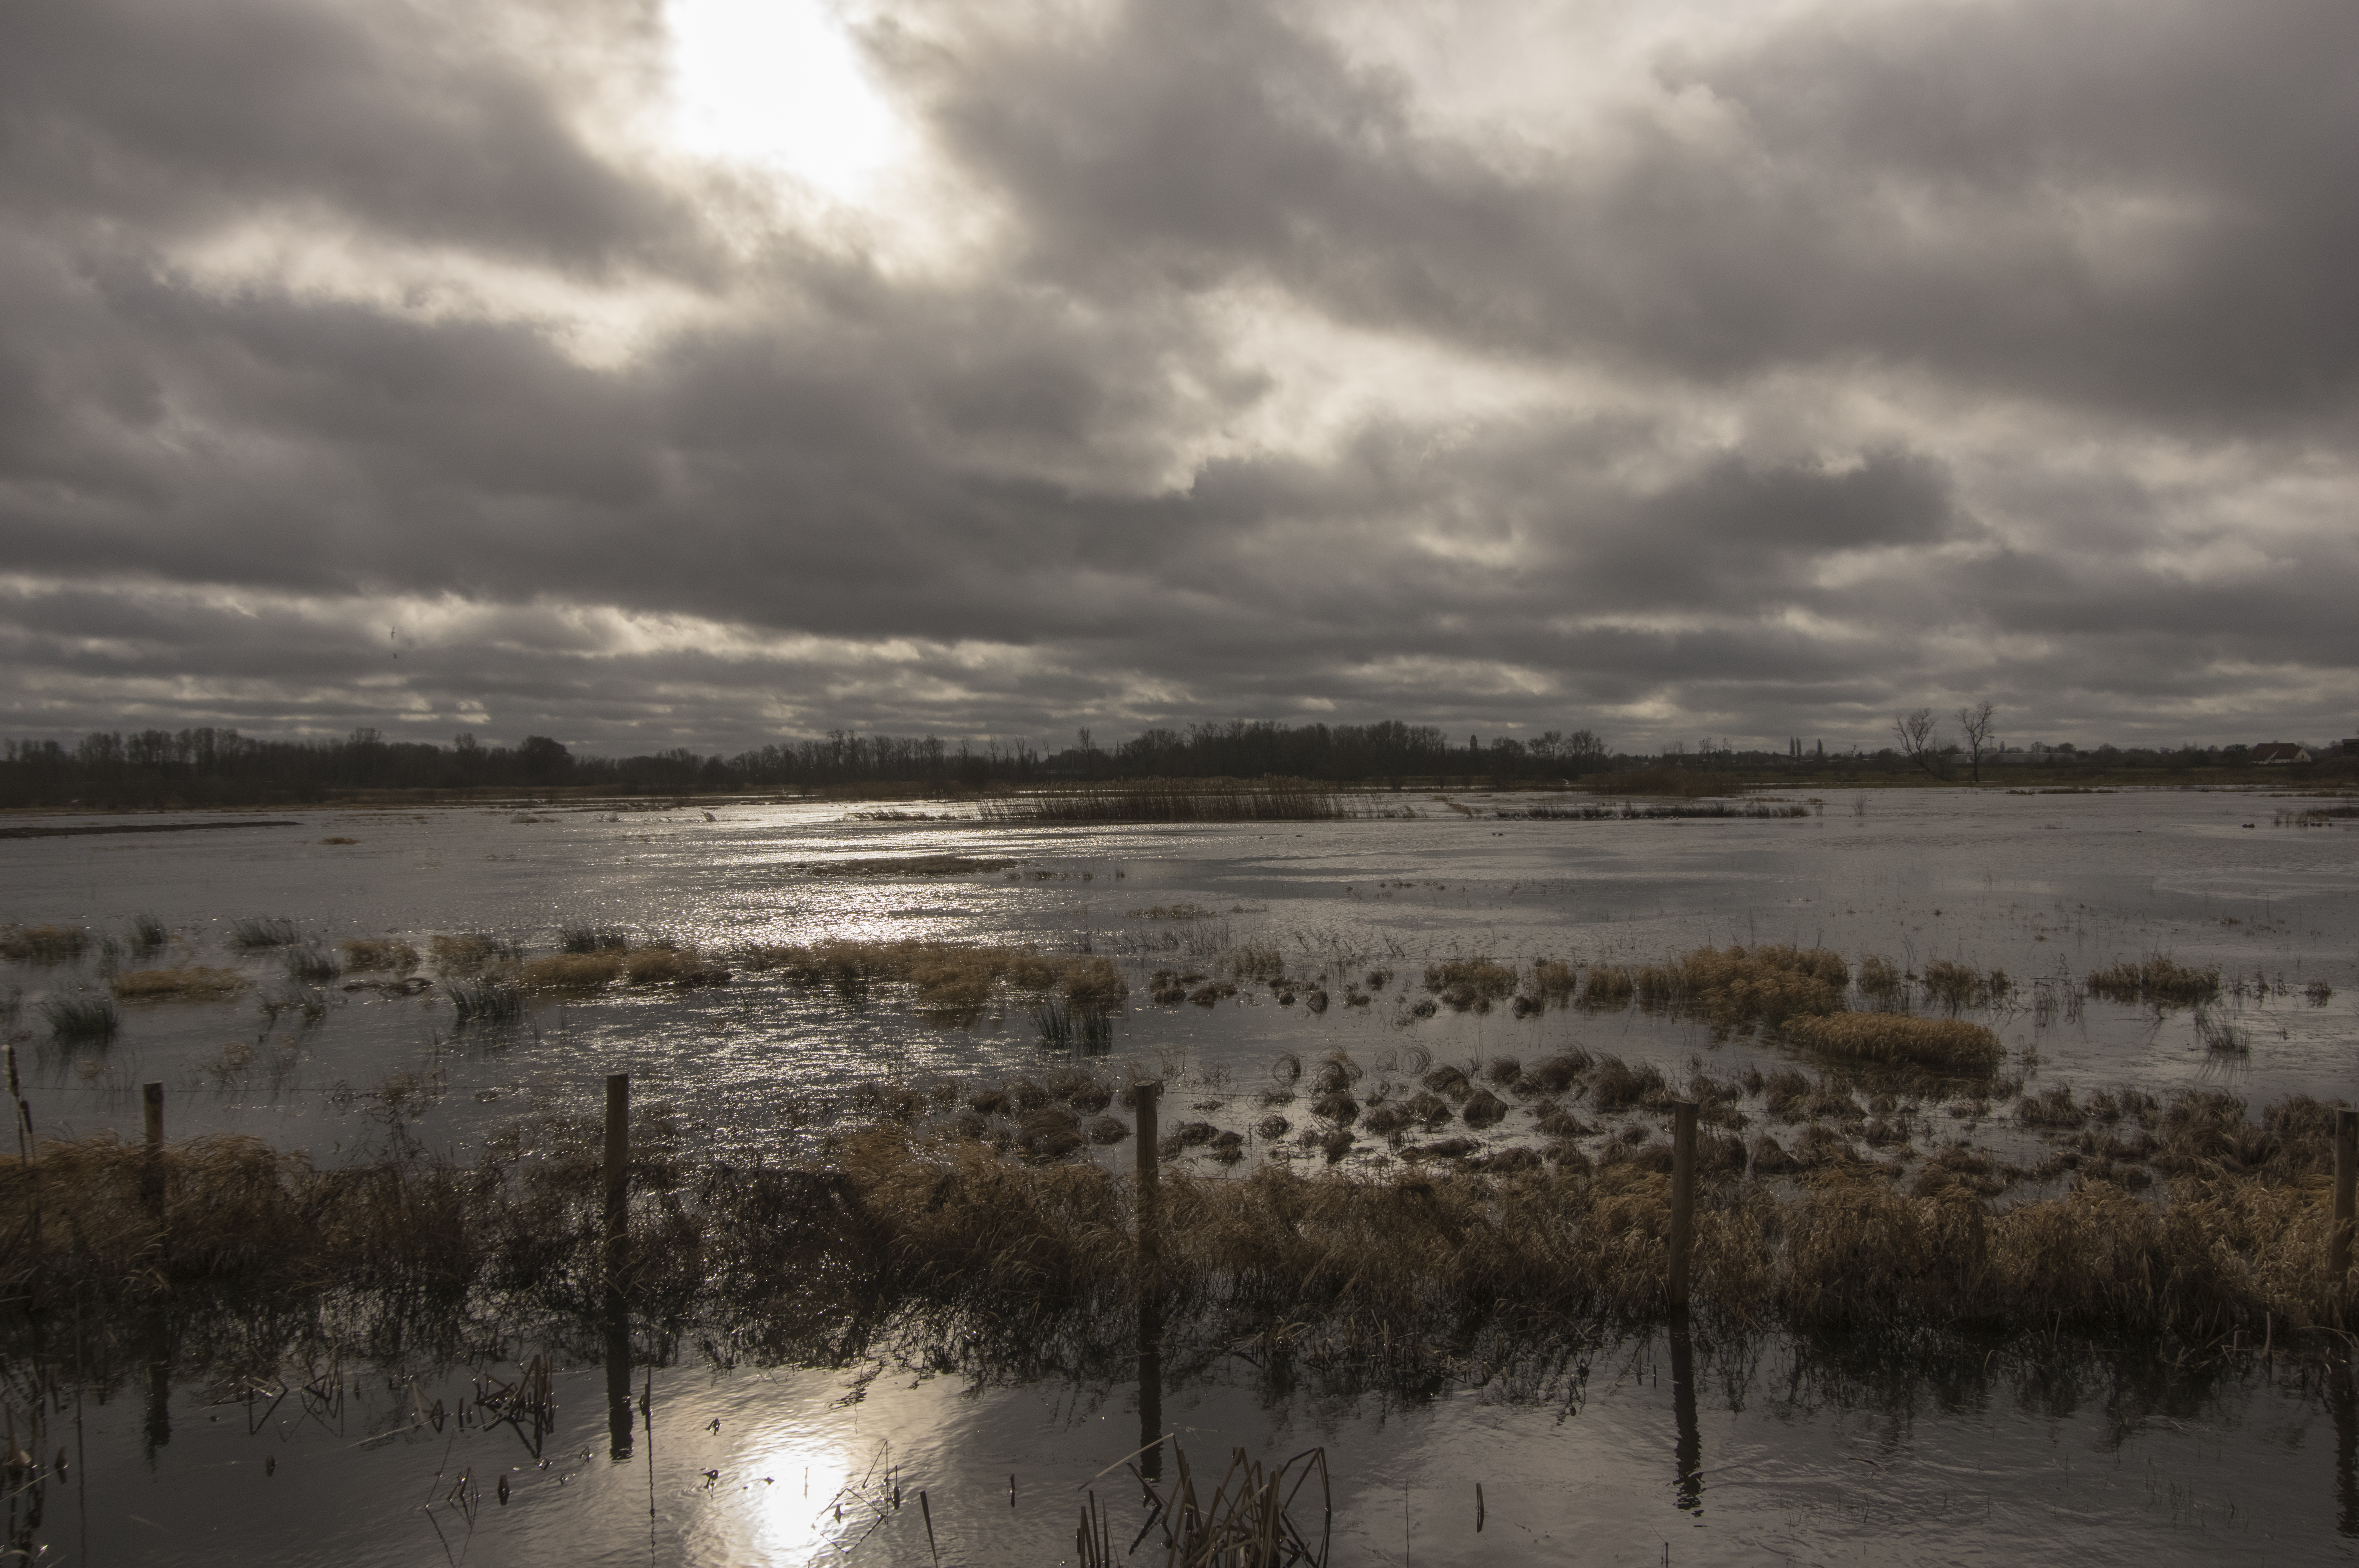
winter, Bourgoyen, sky, nature, marsh, cloud, natural landscape, water, natural environment, reflection, wetland, salt marsh, floodplain, tidal marsh, bog, river, swamp, tree, lake, bank, horizon, sea, landscape, calm, sunlight, mudflat, loch, evening, plain, estuary, coast, meteorological phenomenon, ocean, fen, Freshwater marsh